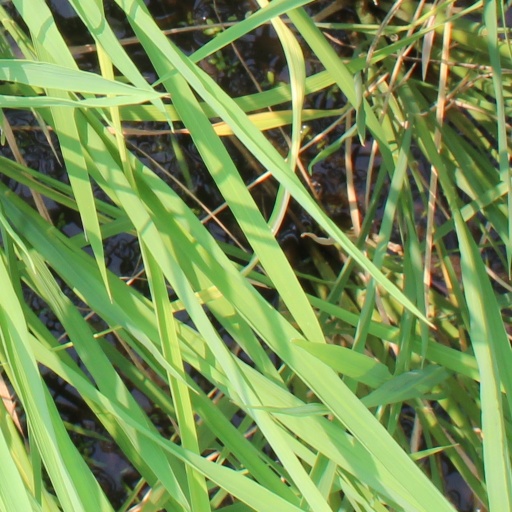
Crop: rice